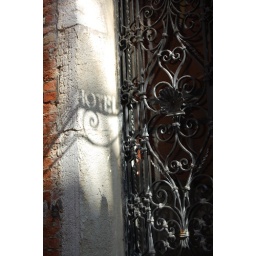
water hotel in venice. literally have to take a gondola to get to this front door